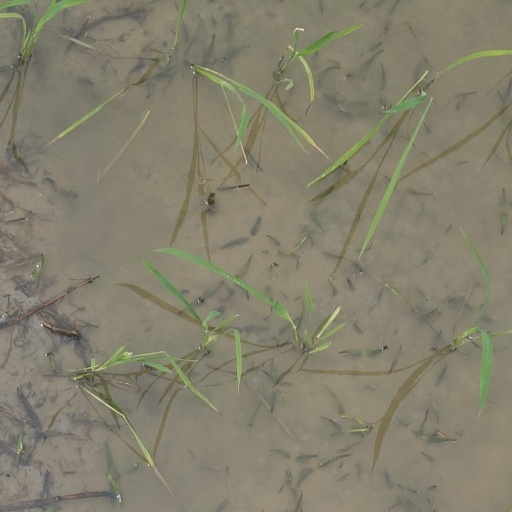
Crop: rice